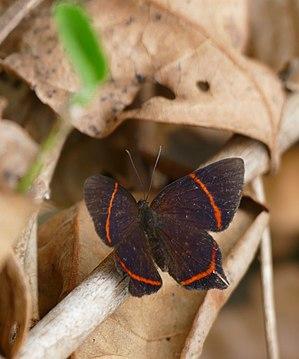
Riodina lysippus est une espèce d'insectes lépidoptères appartenant à la famille des Riodinidae et au genre Riodina.